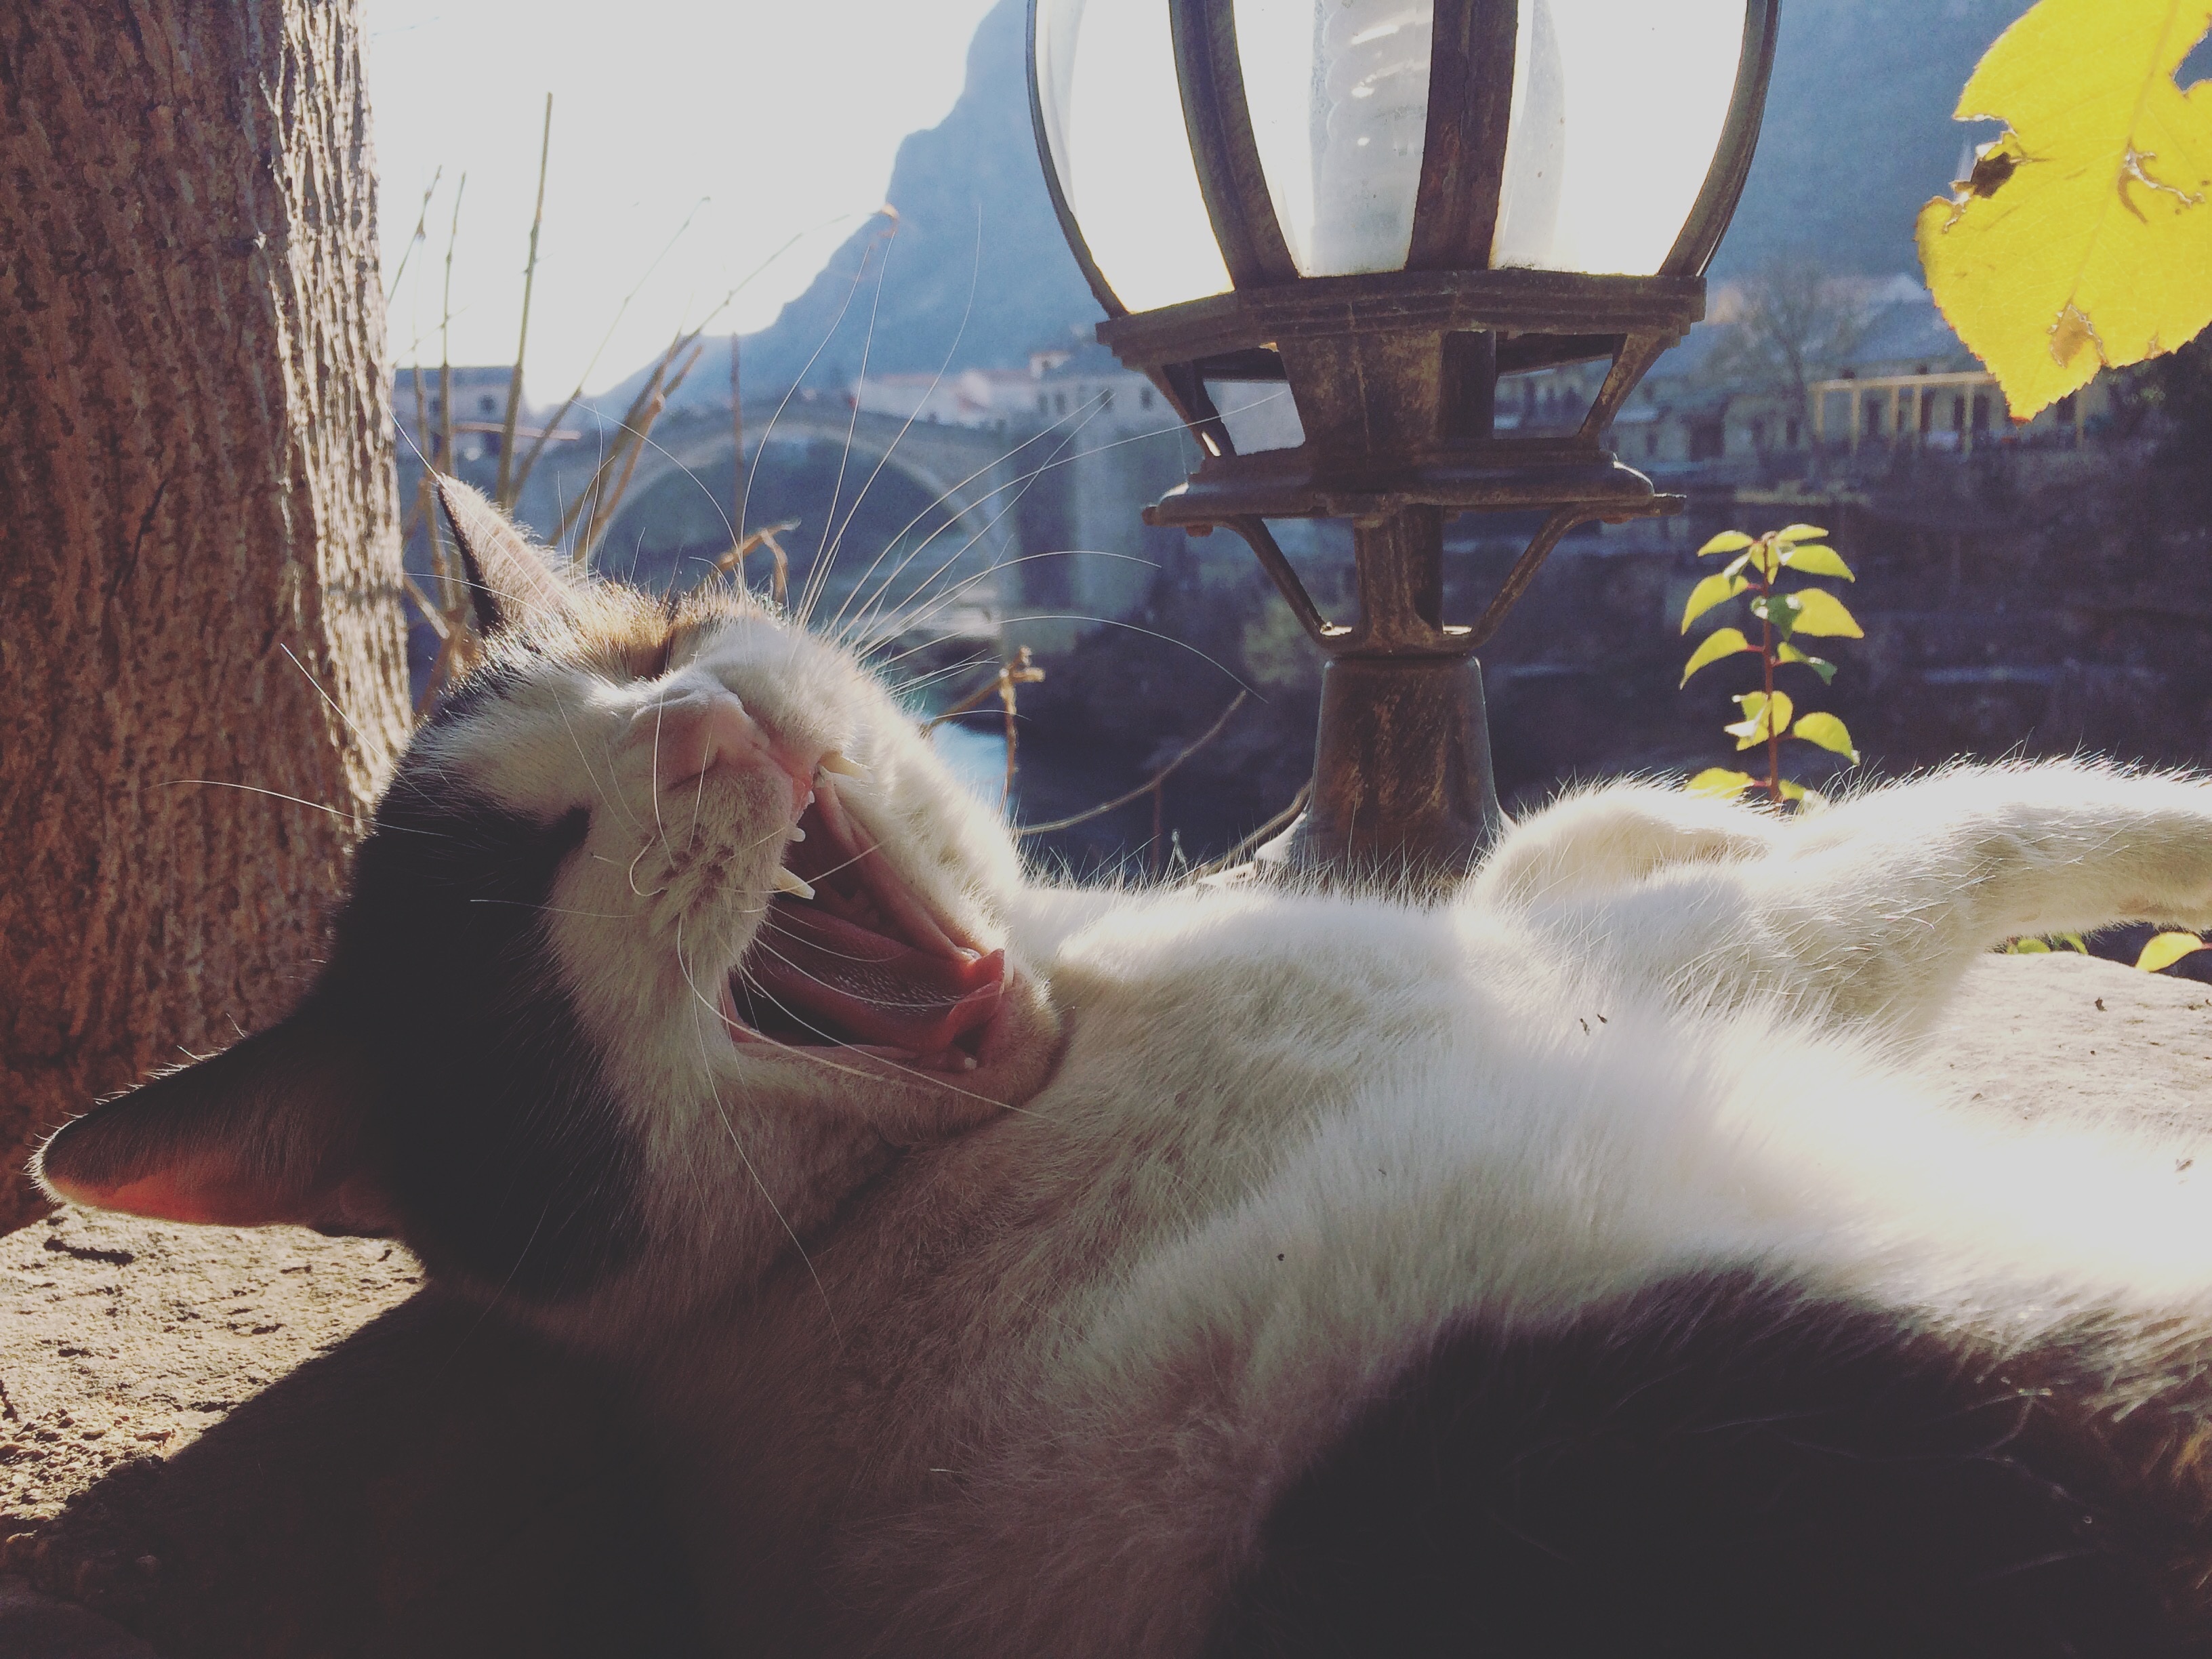
cat, mammal